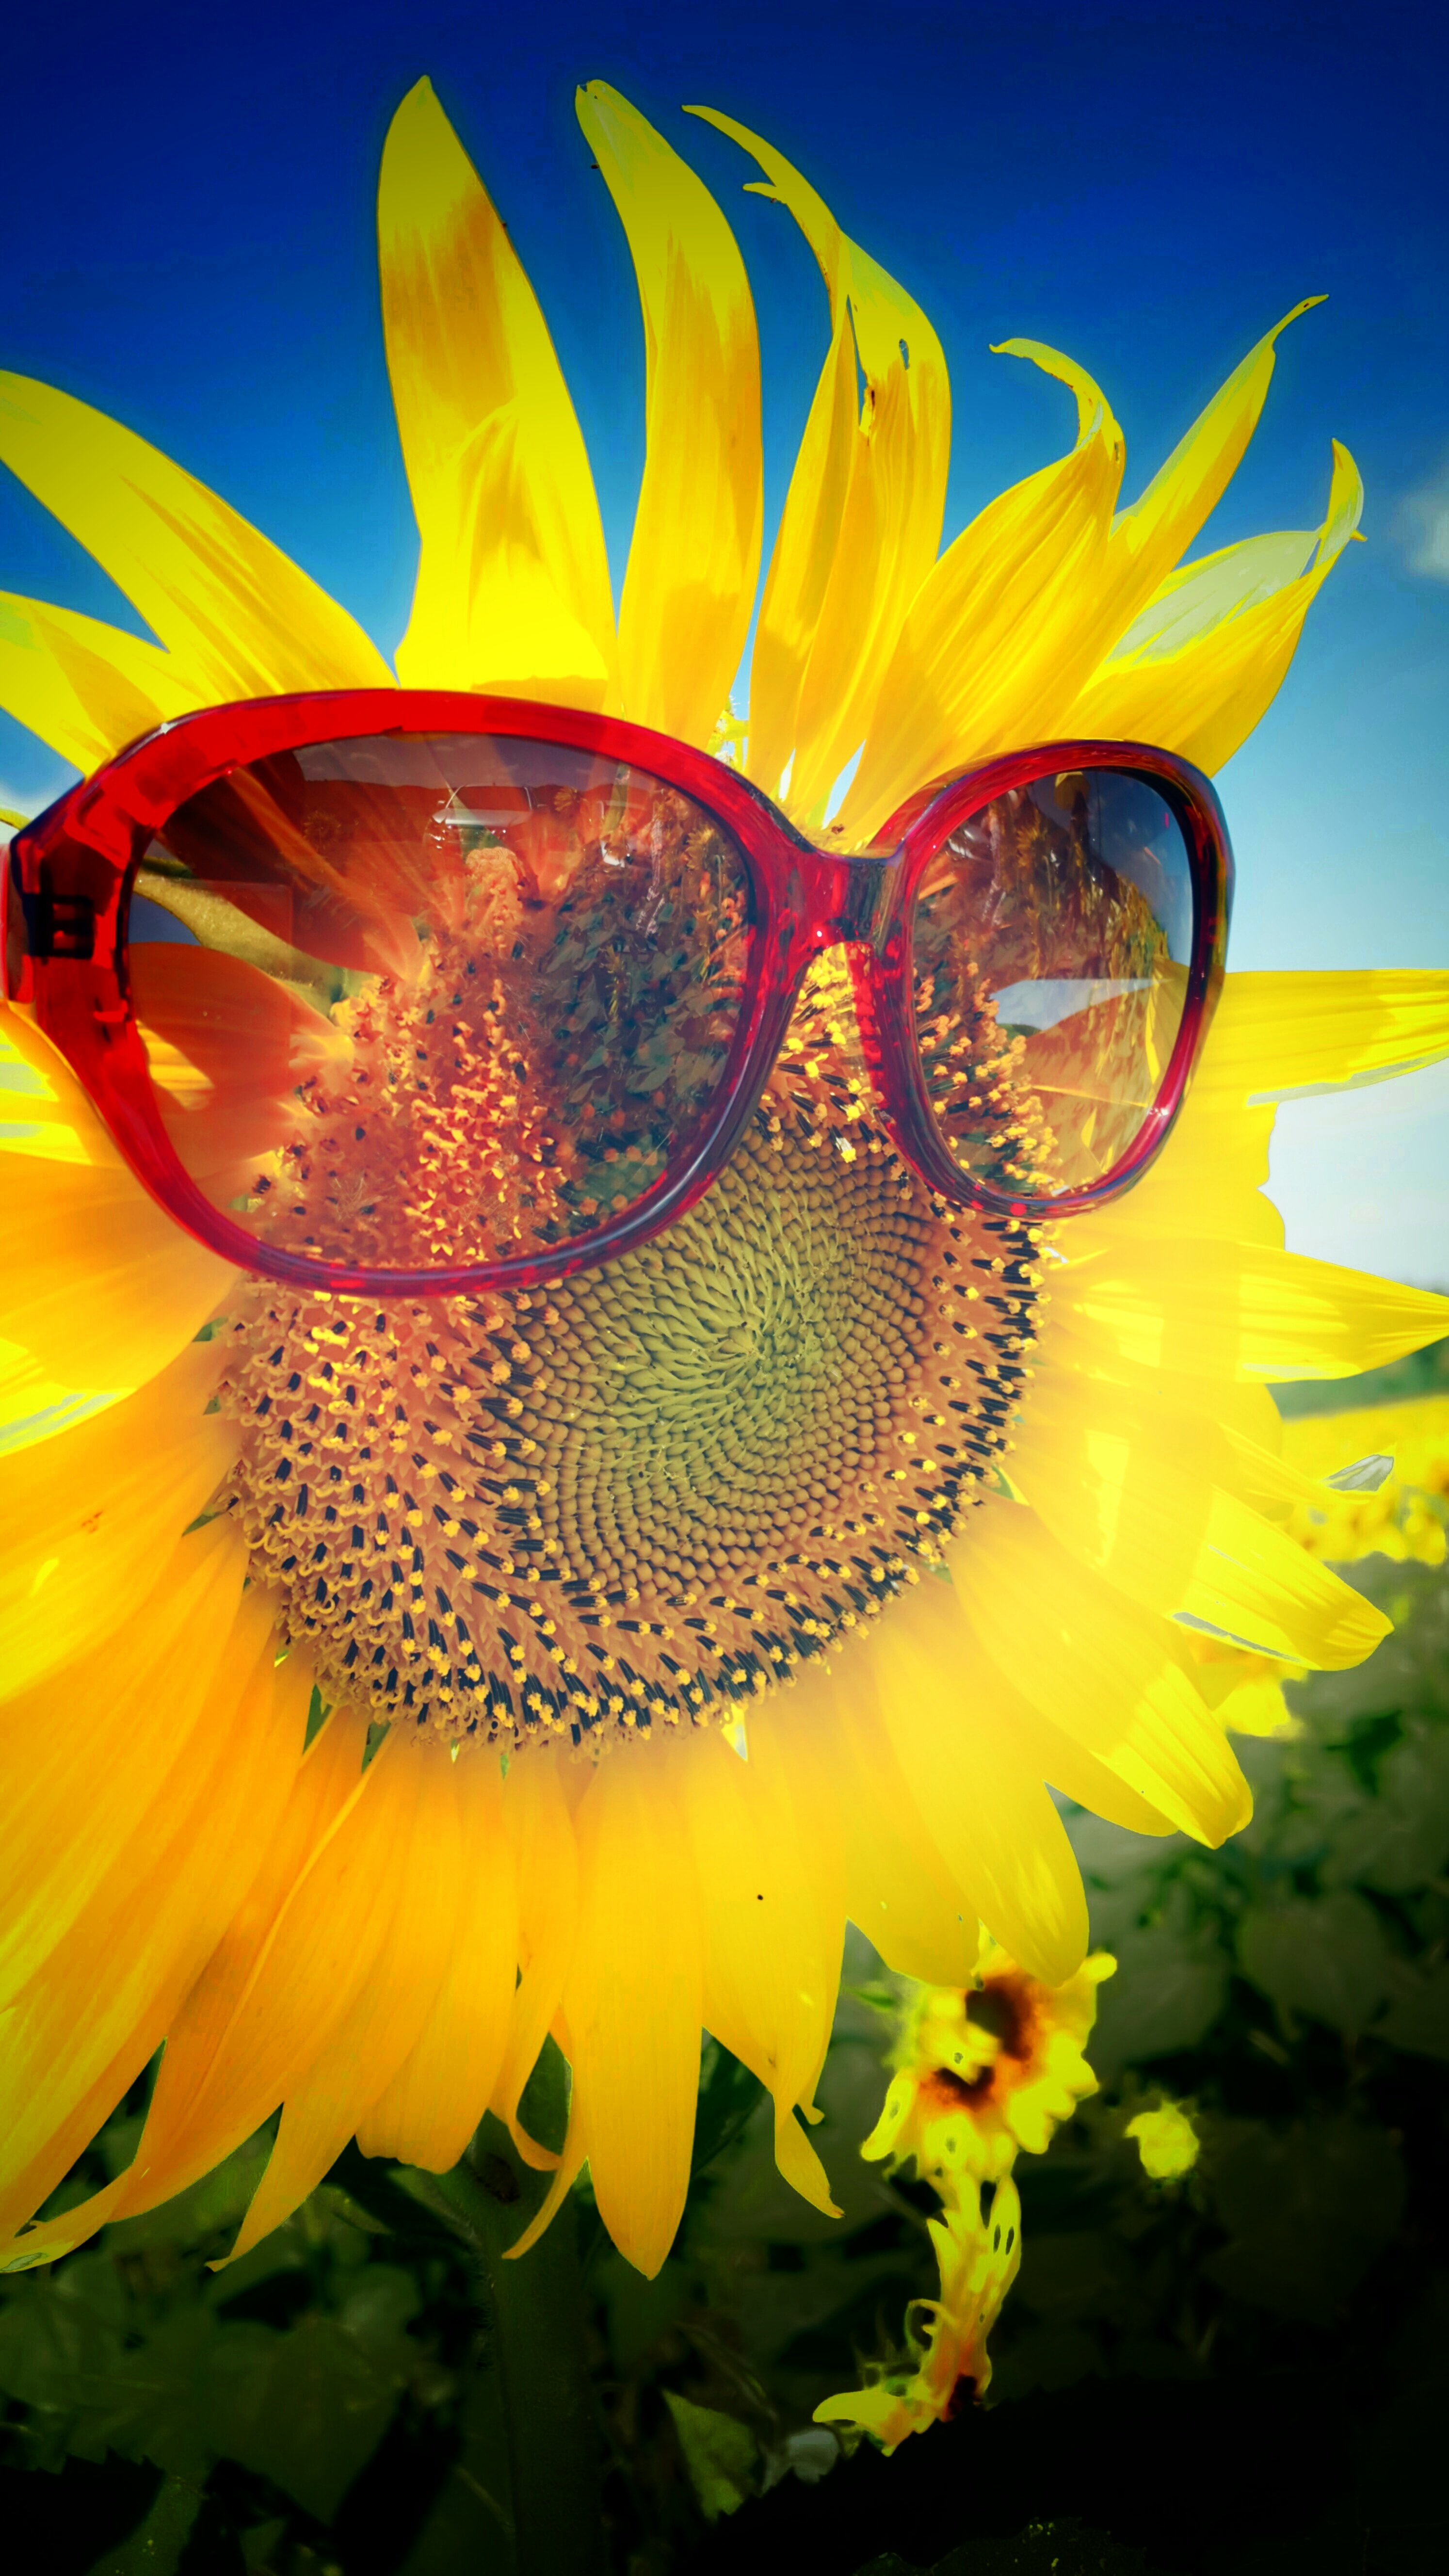
nature, plant, sunshine, photography, leaf, flower, petal, pollen, green, color, botany, yellow, flora, sunflower, blue sky, wildflower, close up, macro photography, flowering plant, beautiful day, daisy family, sunflower seed, plant stem, land plant, miss sunflower, sunflower farm